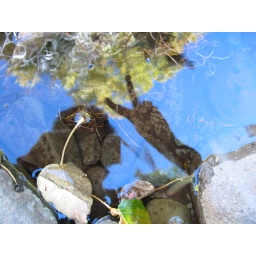
Shadow of a peace sign in a mountain stream.